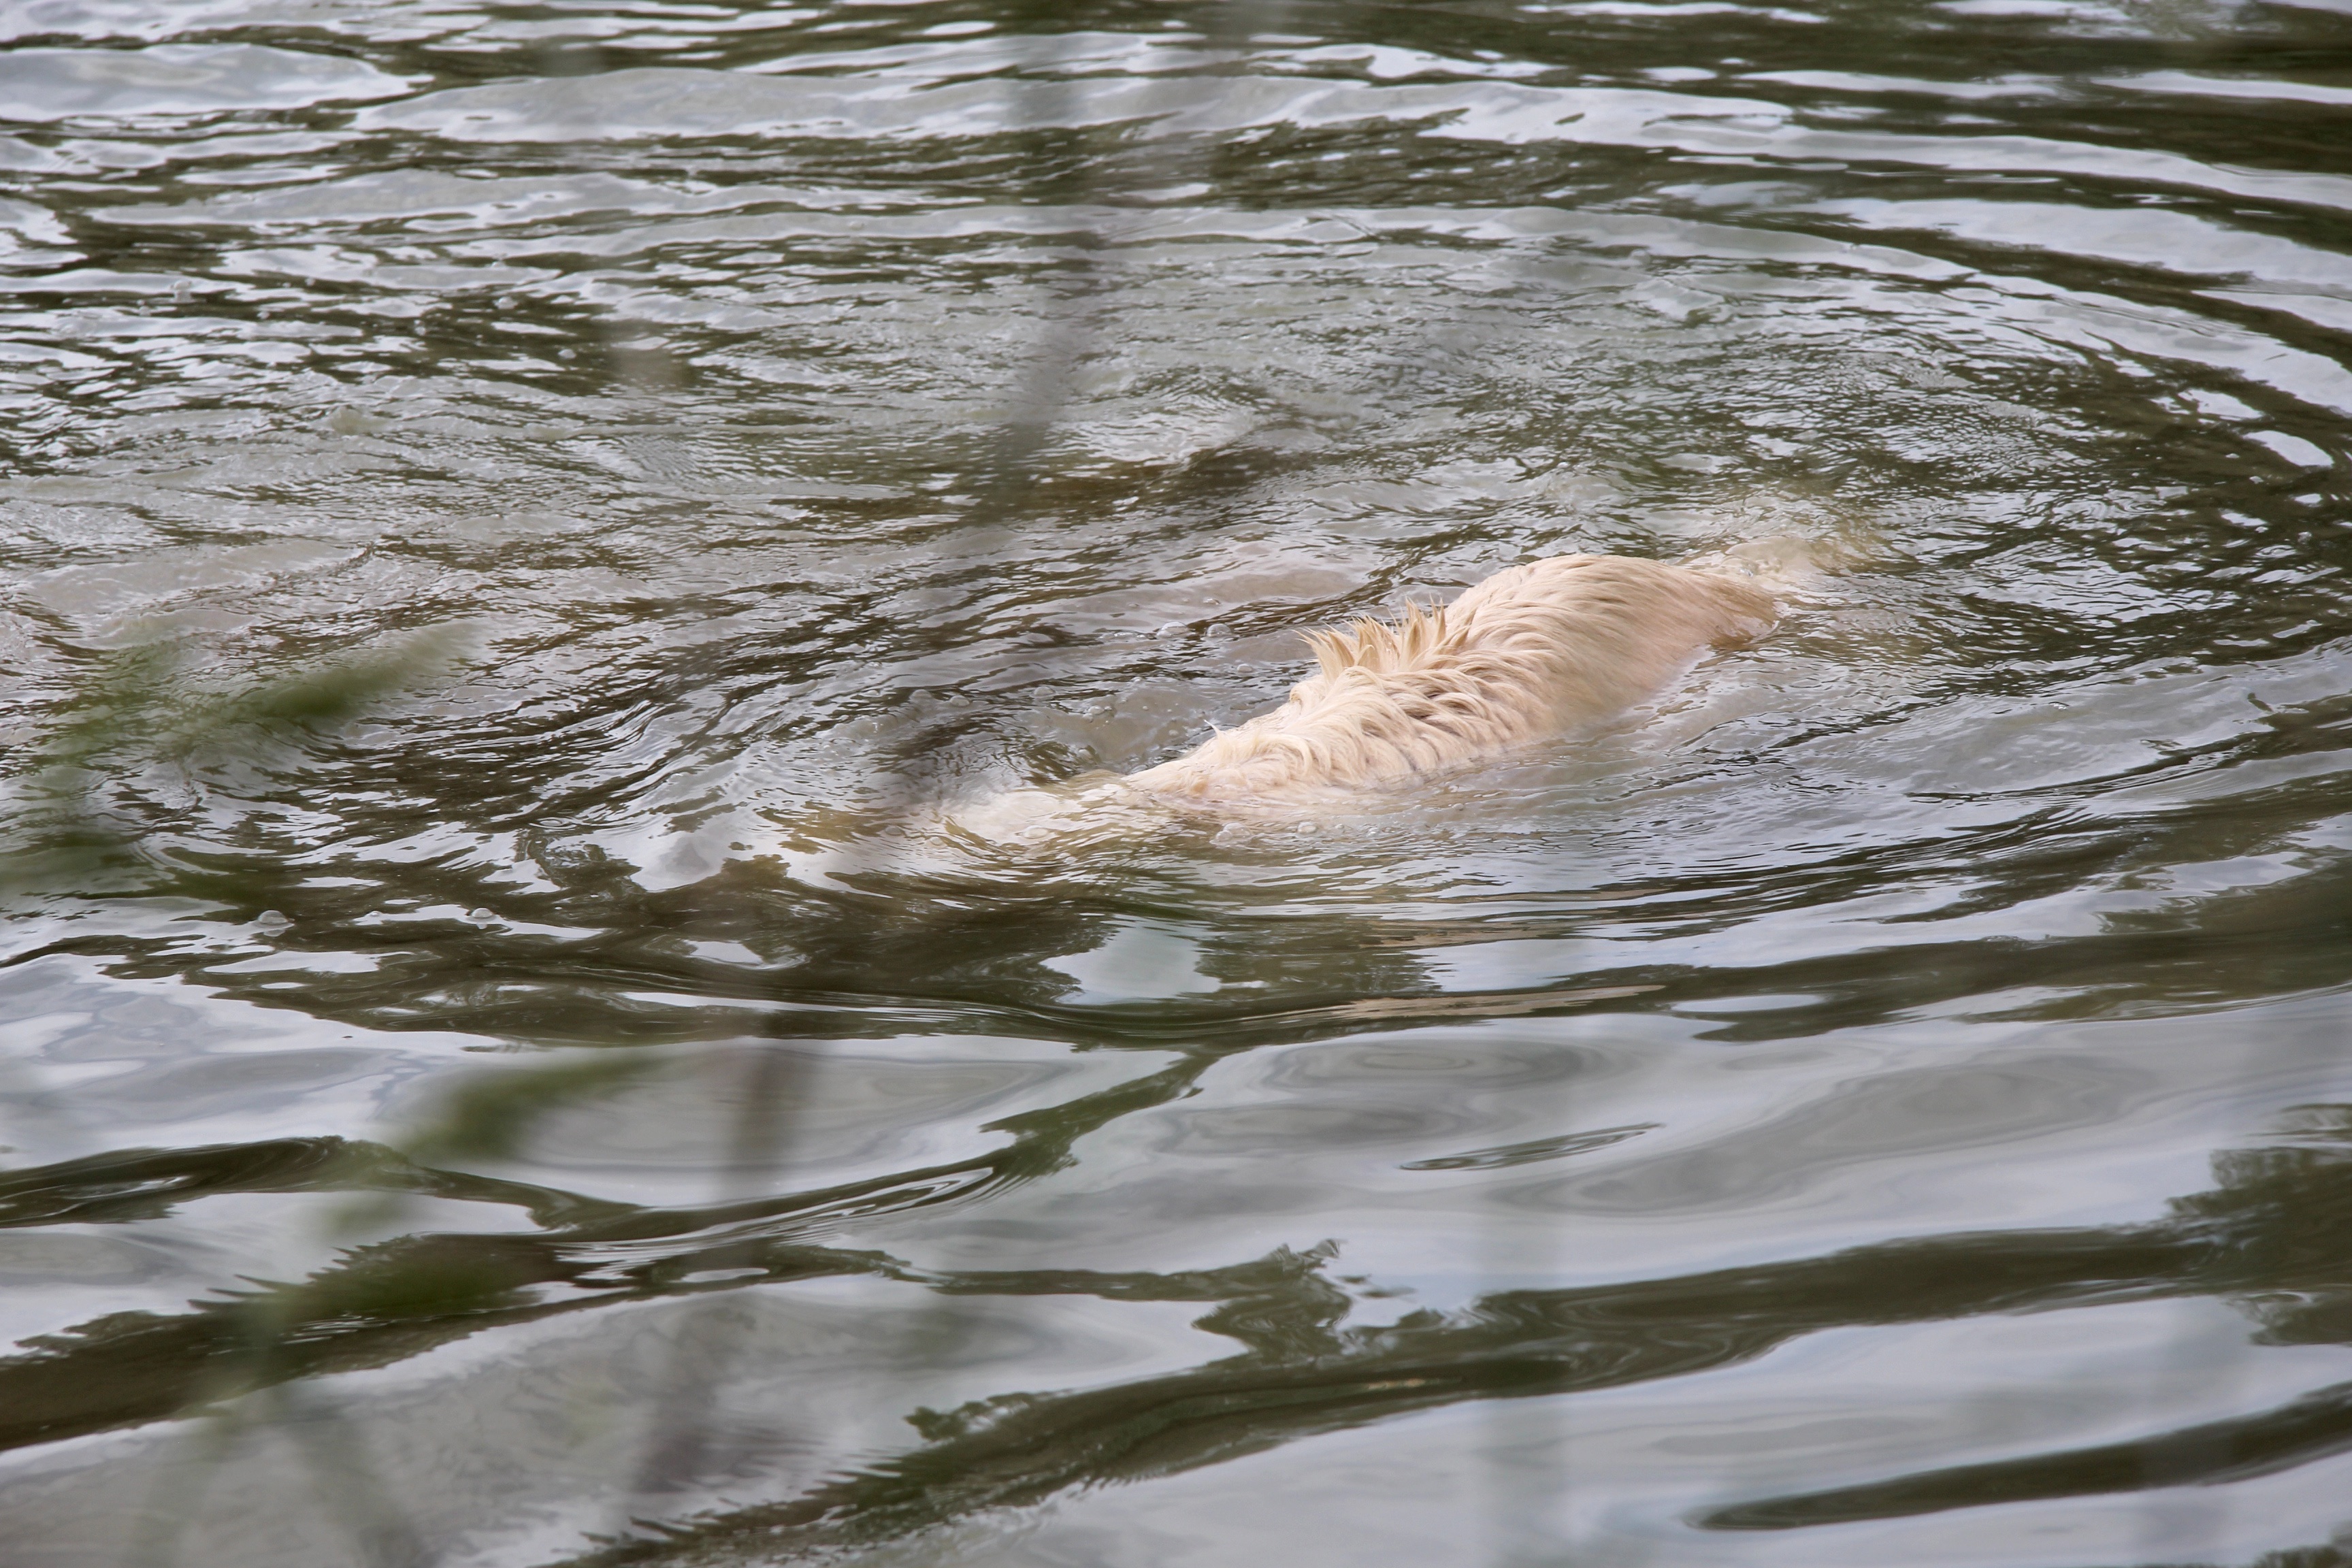
sea, water, nature, river, wildlife, reflection, reptile, crocodile, alligator, wetland, crocodilia